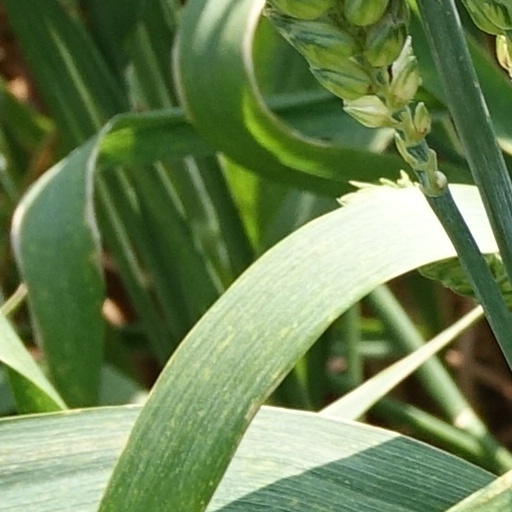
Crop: wheat